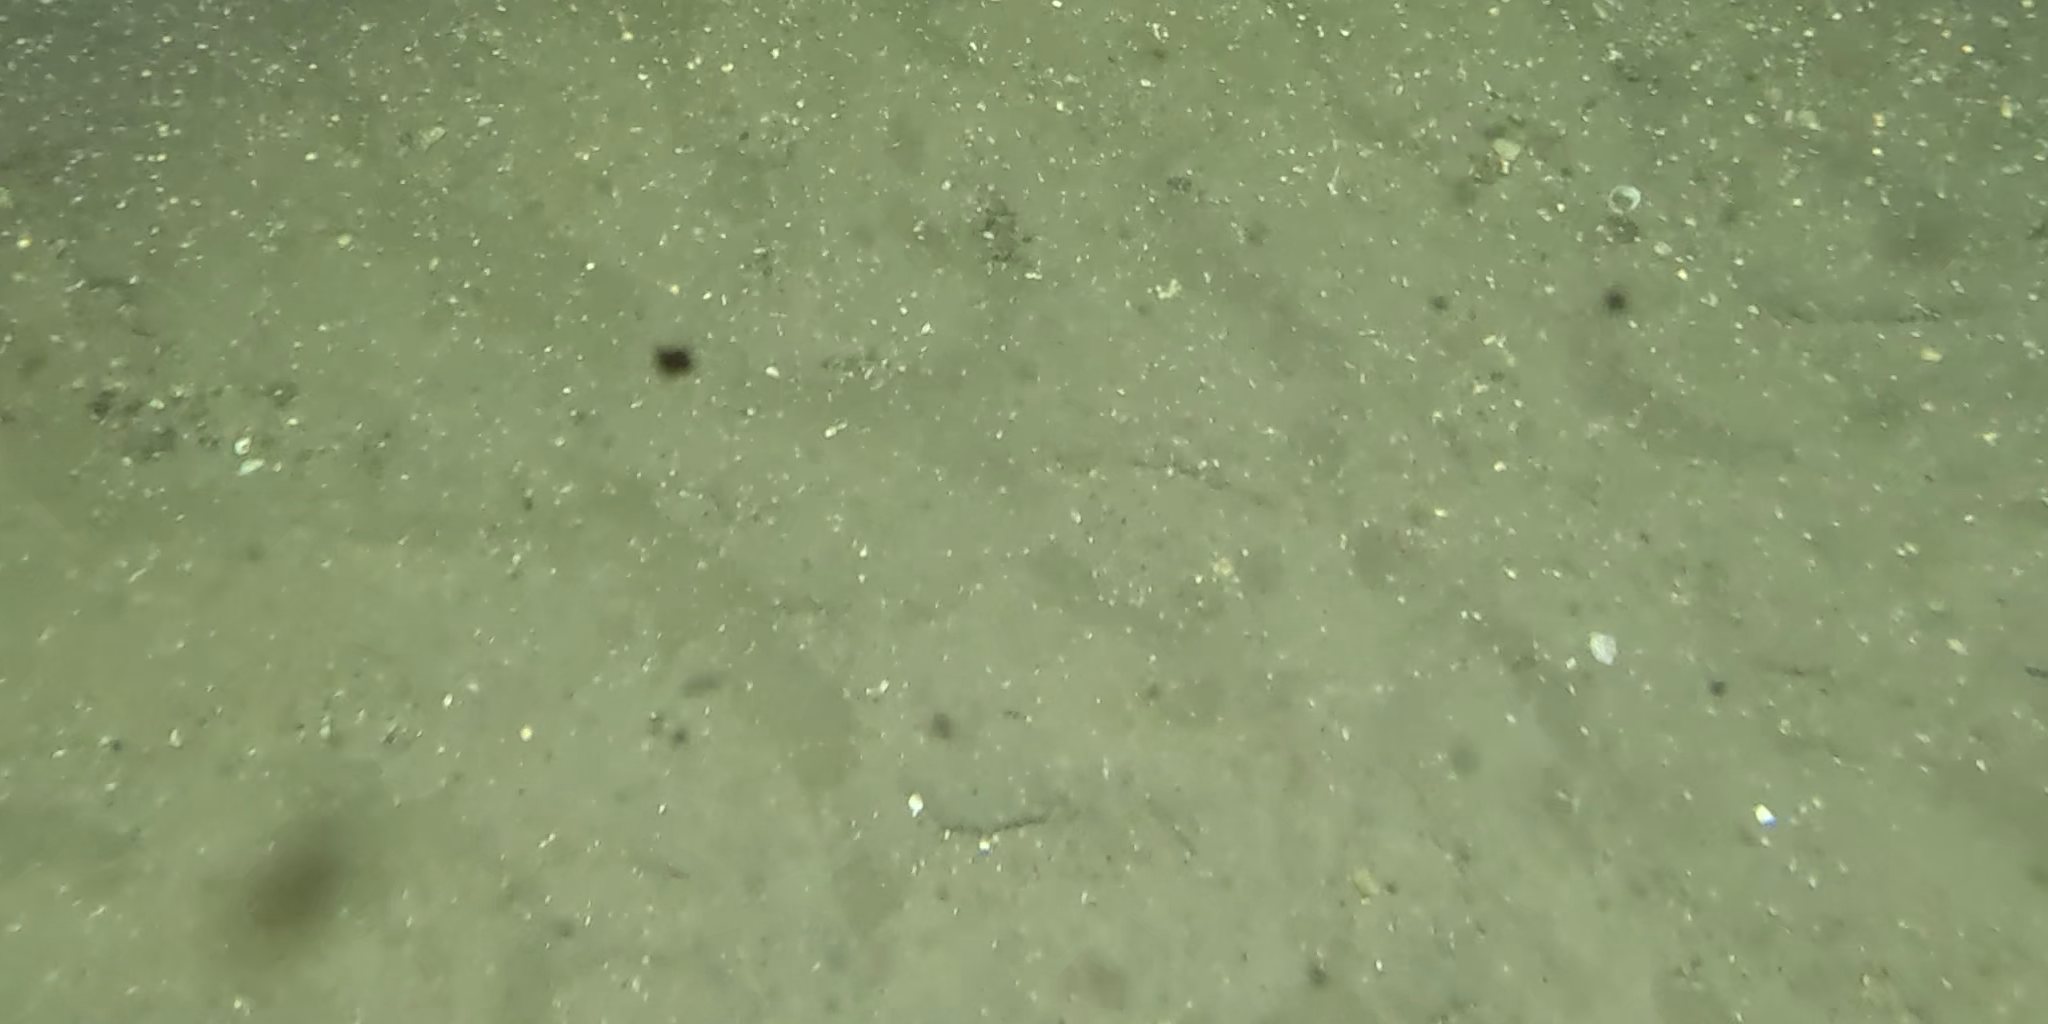
Seabed habitat: sand